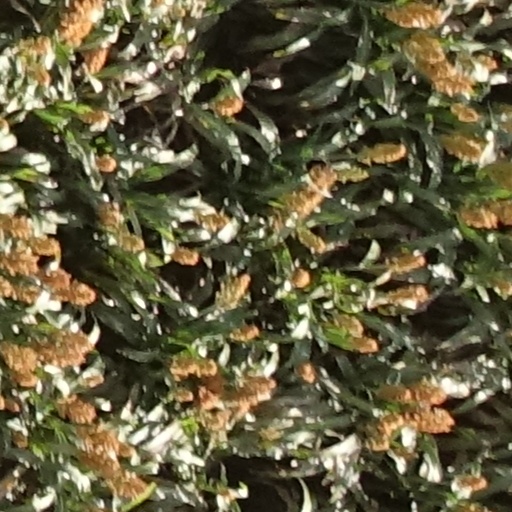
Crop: sorghum